Oh Santa!

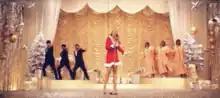
Carey portrayed as a performer on the fictional Christmas television show in the music video

The music video for "Oh Santa!" was directed by Ethan Lader and was shot in Los Angeles on October 6, 2010. Reports surfaced online that Carey's then-husband Nick Cannon would be directing the video, however Cannon dispelled the rumors on Twitter, saying "I am NOT directing." The video for "Oh Santa!" premiered on entertainment news program "Access Hollywood" on November 2, 2010. Prior to its release, various media outlets speculated that the video was going incorporate the same on-set style as seen in Outkast's music video for their 2003 single "Hey Ya!", with the singer as the main feature in front of a large audience. Carey's fan site MariahDaily posted a message on their website asking people within the Los Angeles area to appear for a casting call for a chance to be featured in the video.